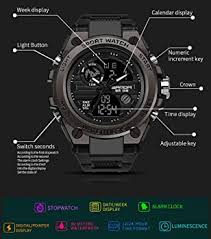
Label: Rs-24